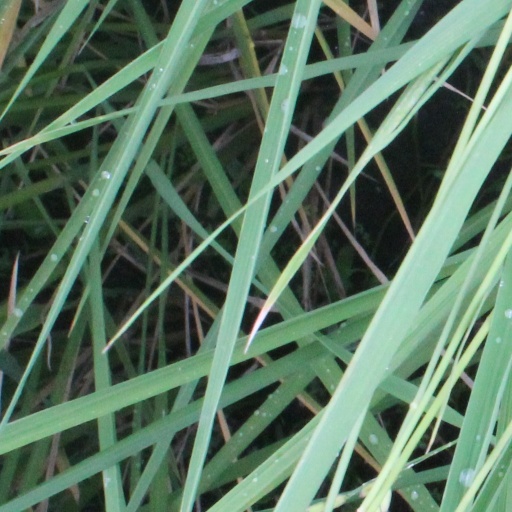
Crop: rice